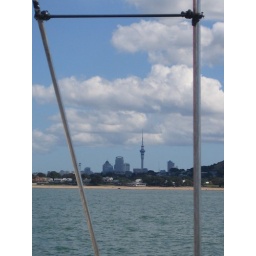
sky tower in distance